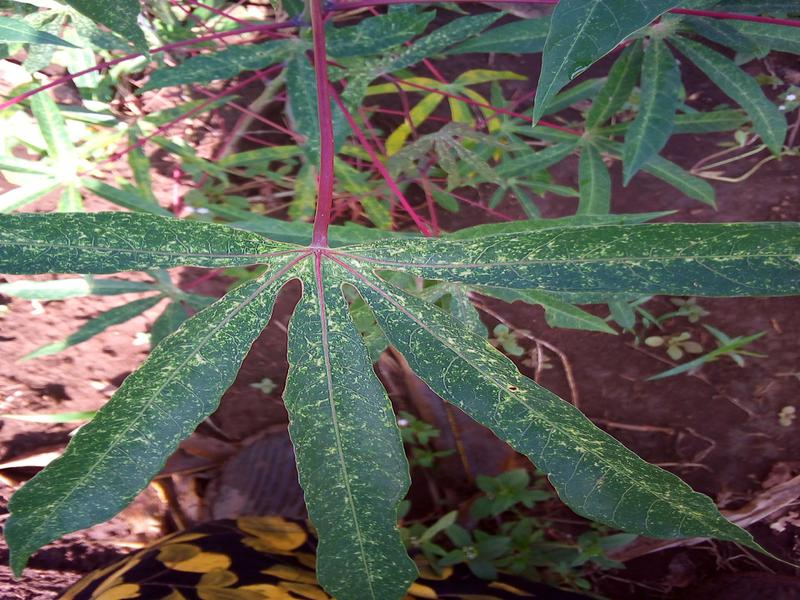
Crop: cassava
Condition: green_mottle